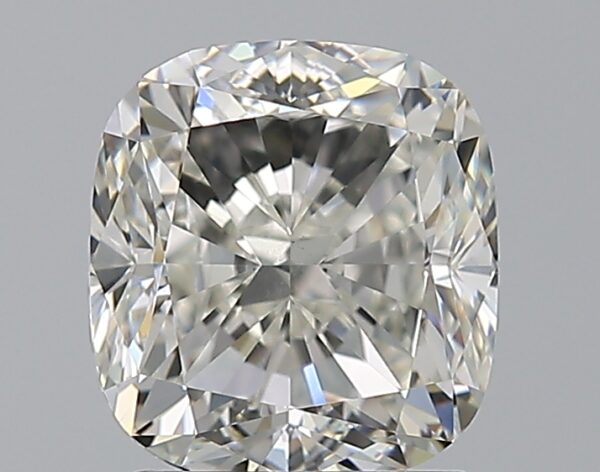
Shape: cushion
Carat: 2.39
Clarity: VS1
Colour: I
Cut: VG
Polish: EX
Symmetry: EX
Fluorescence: N
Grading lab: GIA
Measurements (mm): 7.61 x 7.06 x 5.05